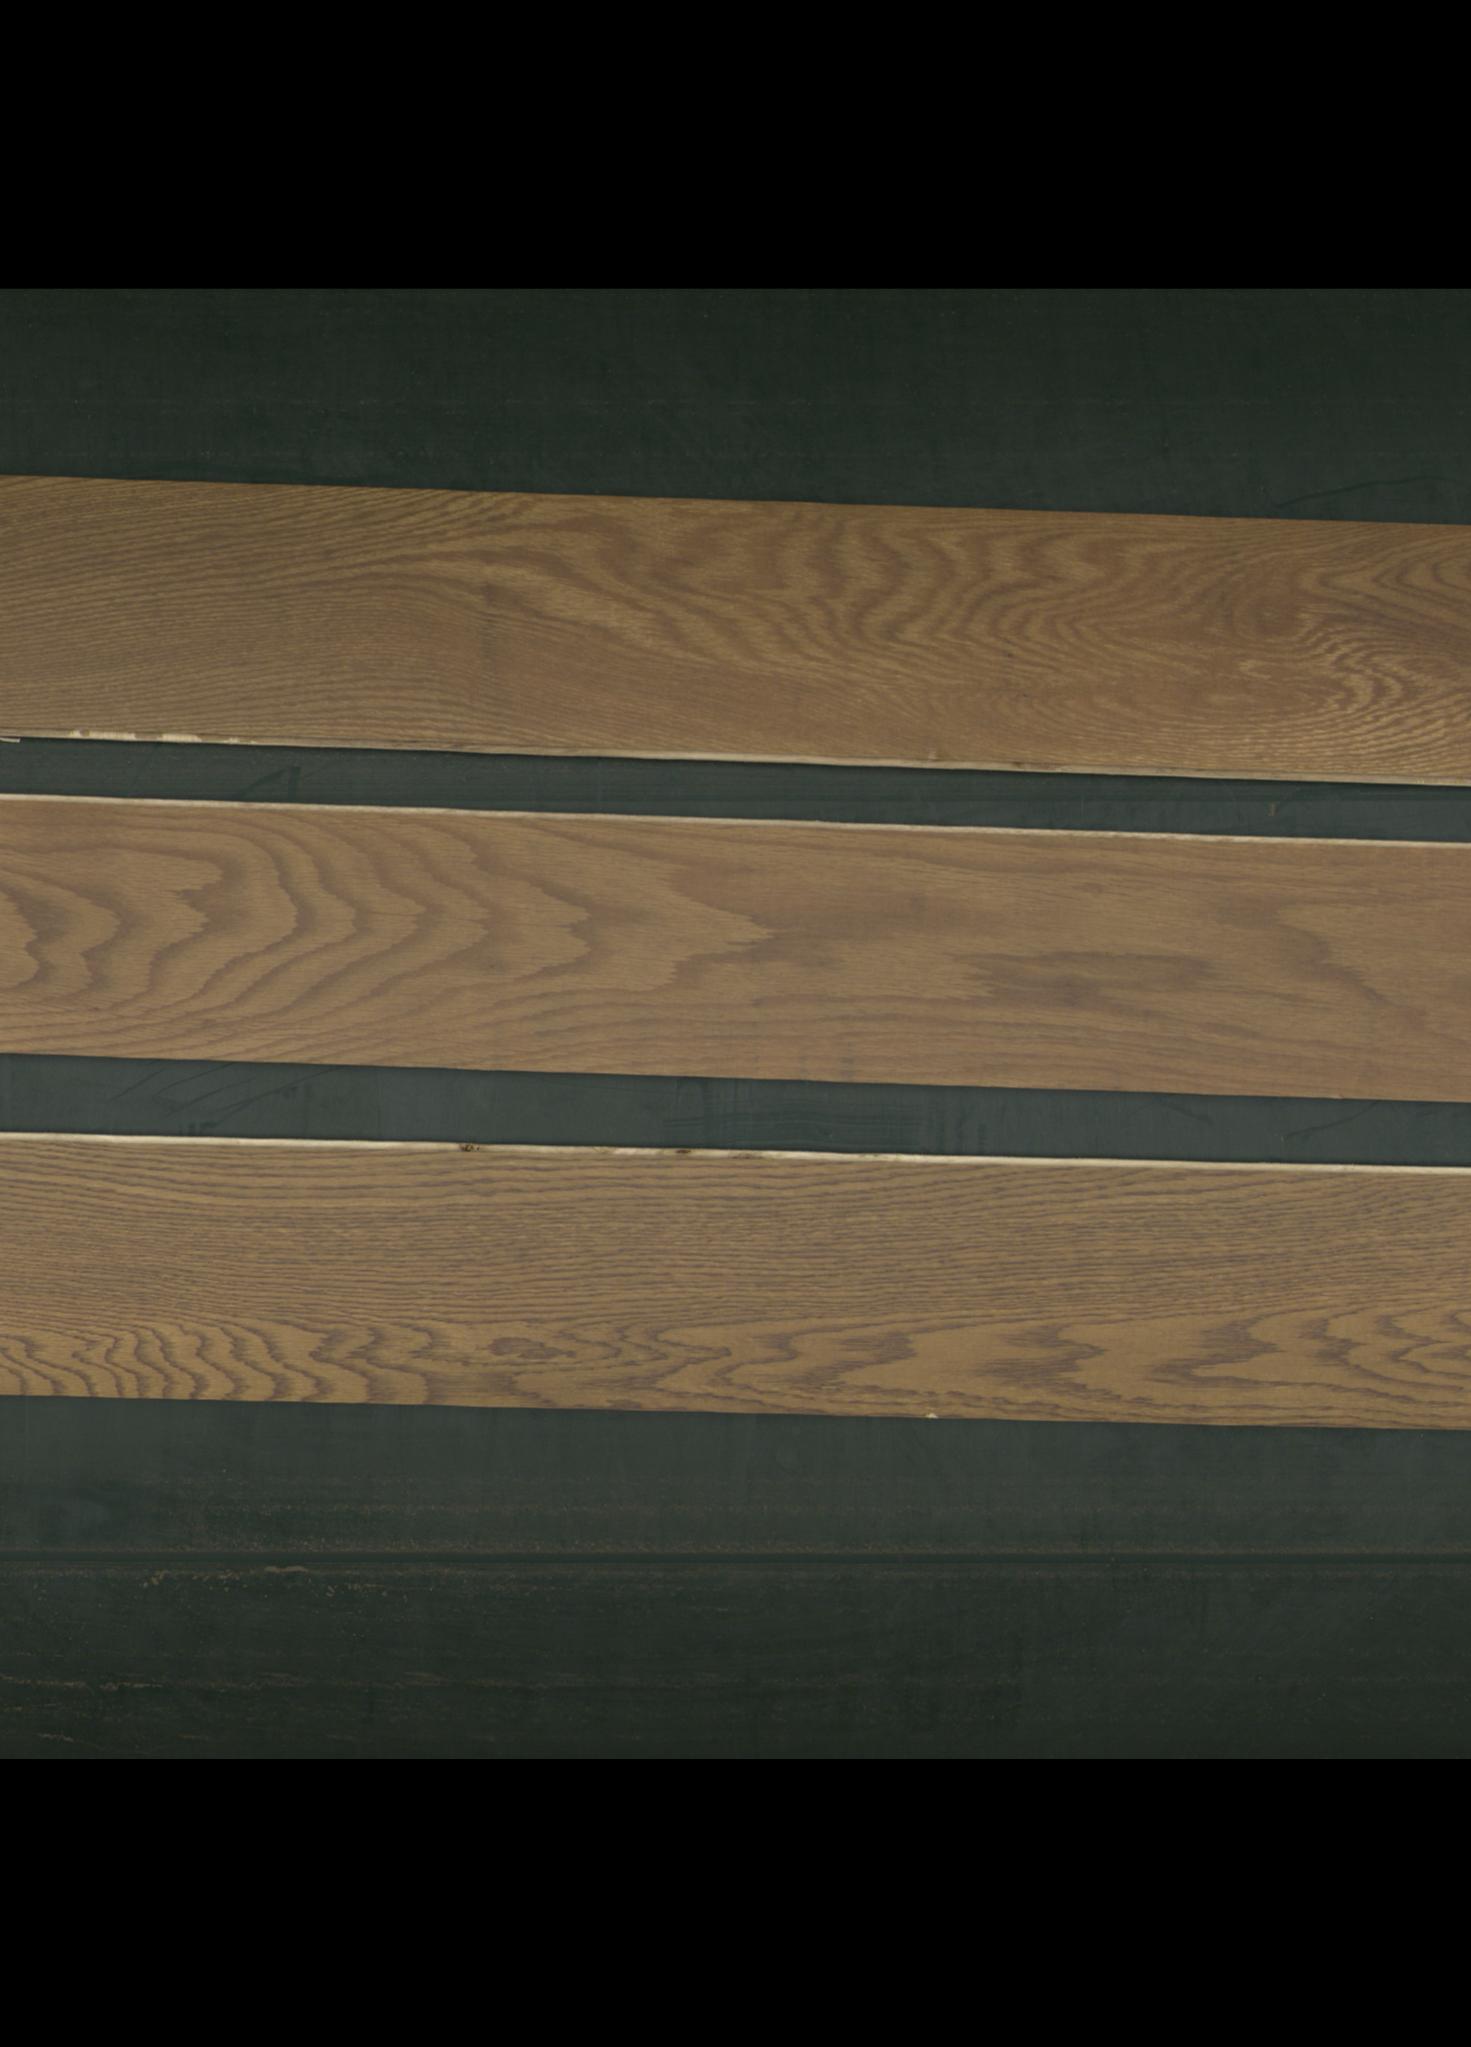
Label: mixers